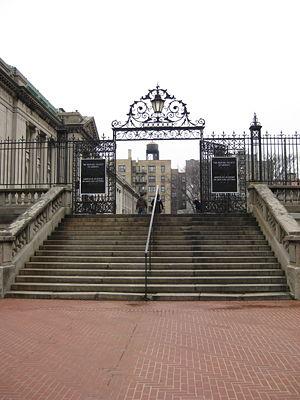
L'Académie américaine des arts et des lettres est une organisation littéraire et artistique américaine fondée en 1977 par la fusion du National Institute of Arts and Letters et de American Academy of Arts and Letters. L'Académie est composée de 250 membres issus du monde littéraire, musical et des arts plastiques. Sa mission est la promotion de l'excellence dans la littérature, la musique et les arts plastiques aux États-Unis. Chaque année, elle remet chaque année des prix pour récompenser des artistes.